Describe the emotion expressed in this image:  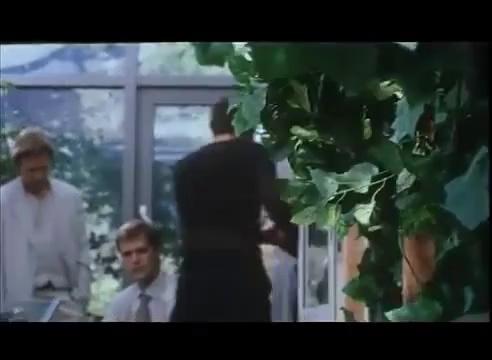
This person displays Suffering, valence and arousal with low intensity.